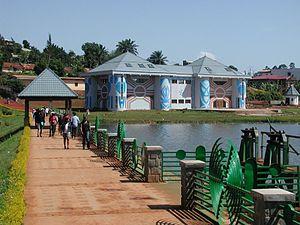
Pont du plaisir pres du lac municipal et de l'Alliance franco-camerounaise de Dschang
Le lac municipal de Dschang est un lac de retenue créé dans les années 1960 à Dschang. Il est d'une superficie d’environ 40 hectares.
Dschang est une ville historique et universitaire du Cameroun située dans la région de l'Ouest, en « pays » Bamiléké. Elle est la deuxième grande ville de la région après Bafoussam et devant Foumban, Mbouda, Bangangté.